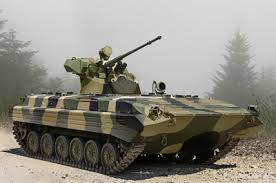
Label: BMP